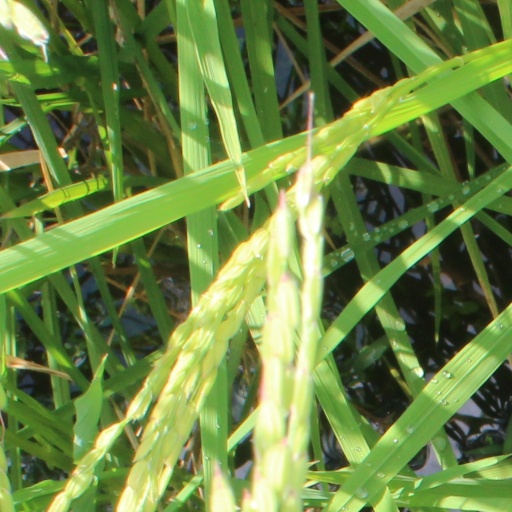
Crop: rice